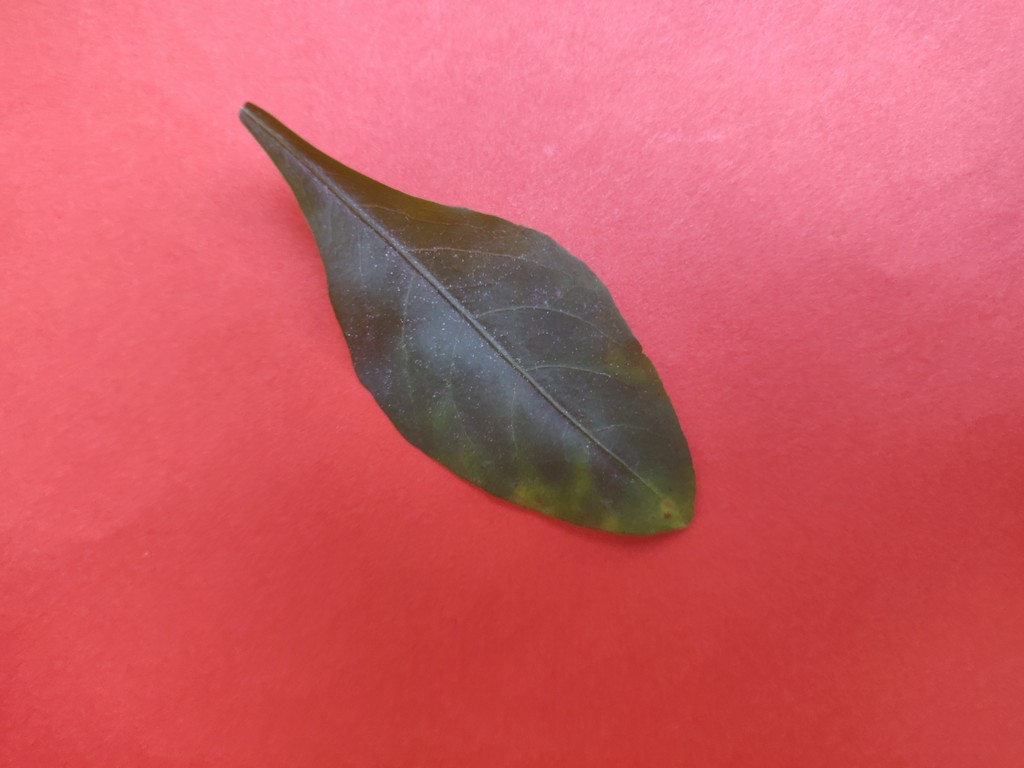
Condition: Unhealthy
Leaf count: single
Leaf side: front